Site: brandenburg
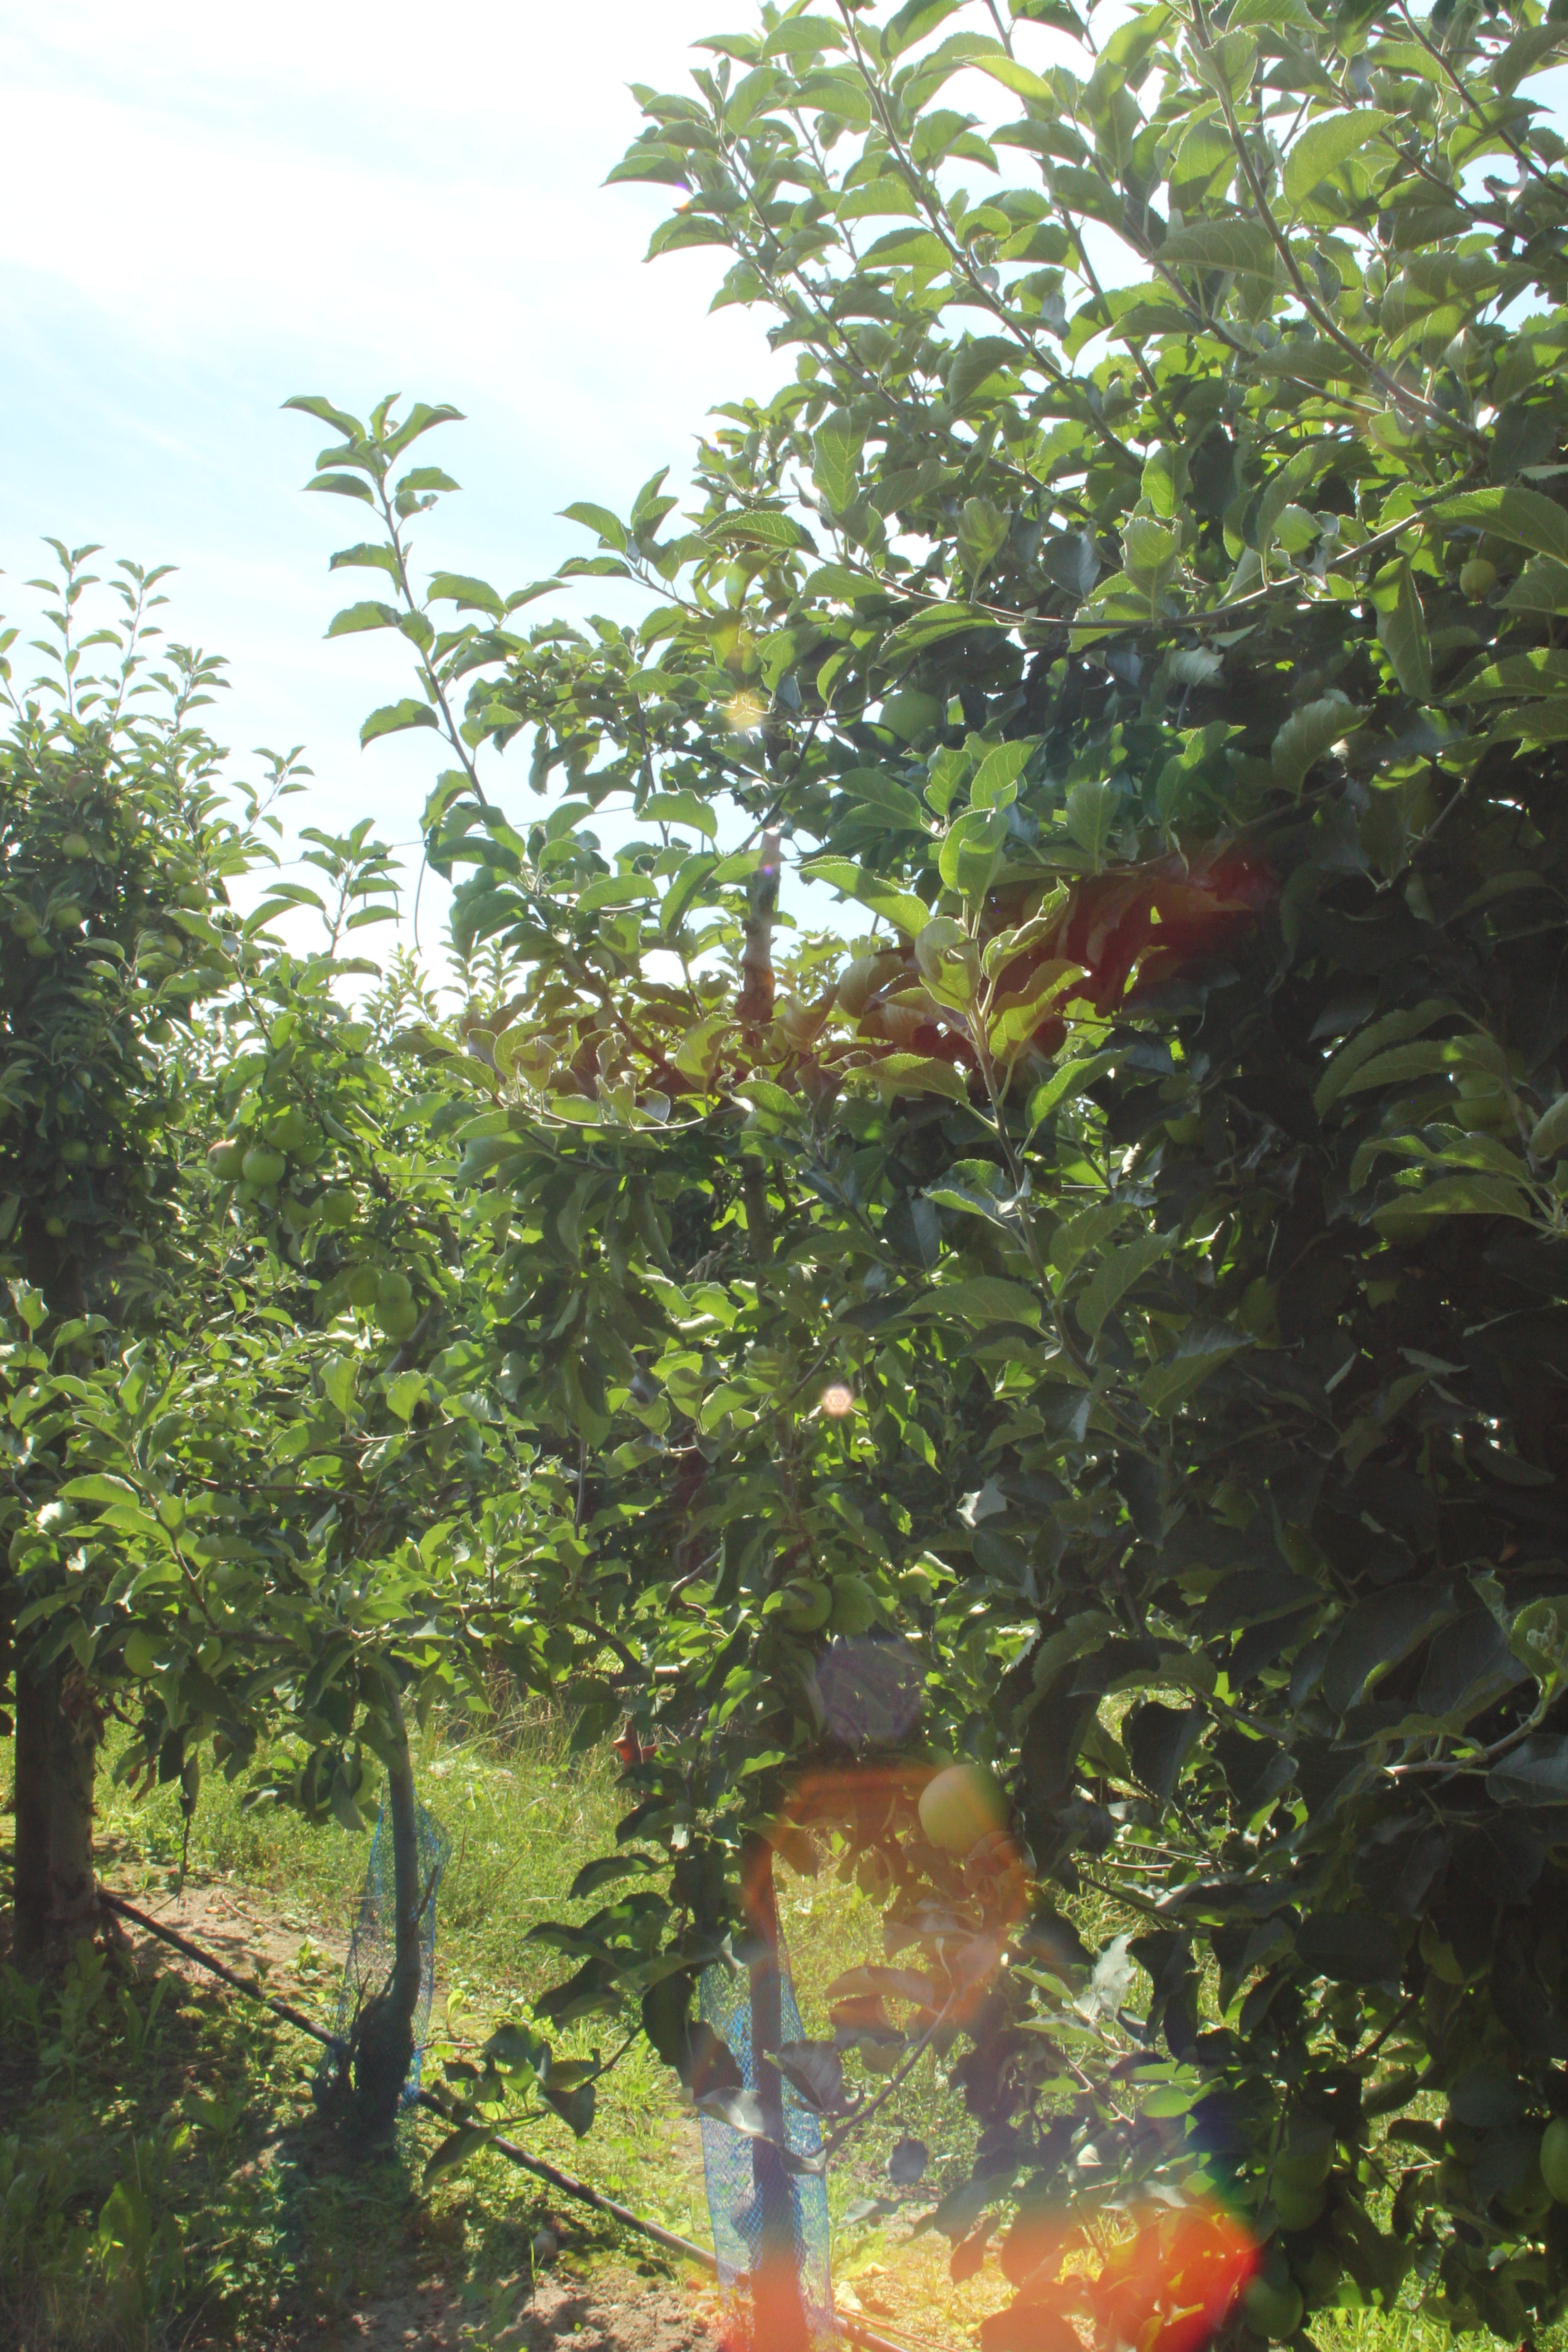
Growth stage (BBCH 77): Development of fruit